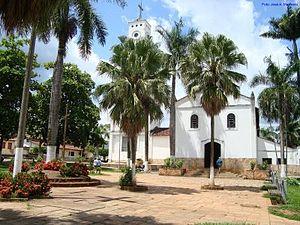
Niquelândia est une municipalité brésilienne de l'État de Goiás et la microrégion de Porangatu.